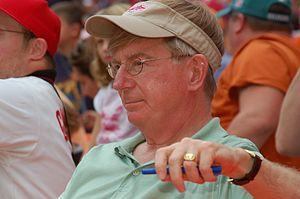
George Frederick Will est un journaliste, éditorialiste et écrivain américain, né le 4 mai 1941 à Champaign. Lauréat du prix Pulitzer du commentaire politique en 1977, il est surtout connu pour ses éditoriaux politiques conservateurs.